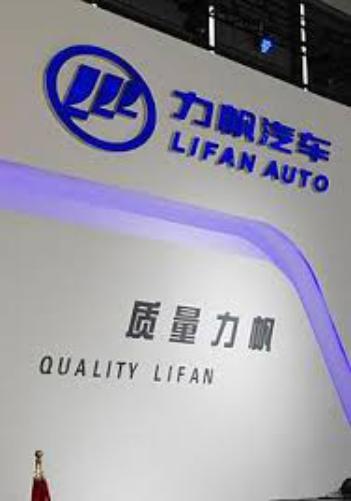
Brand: lifan-2
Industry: Transportation